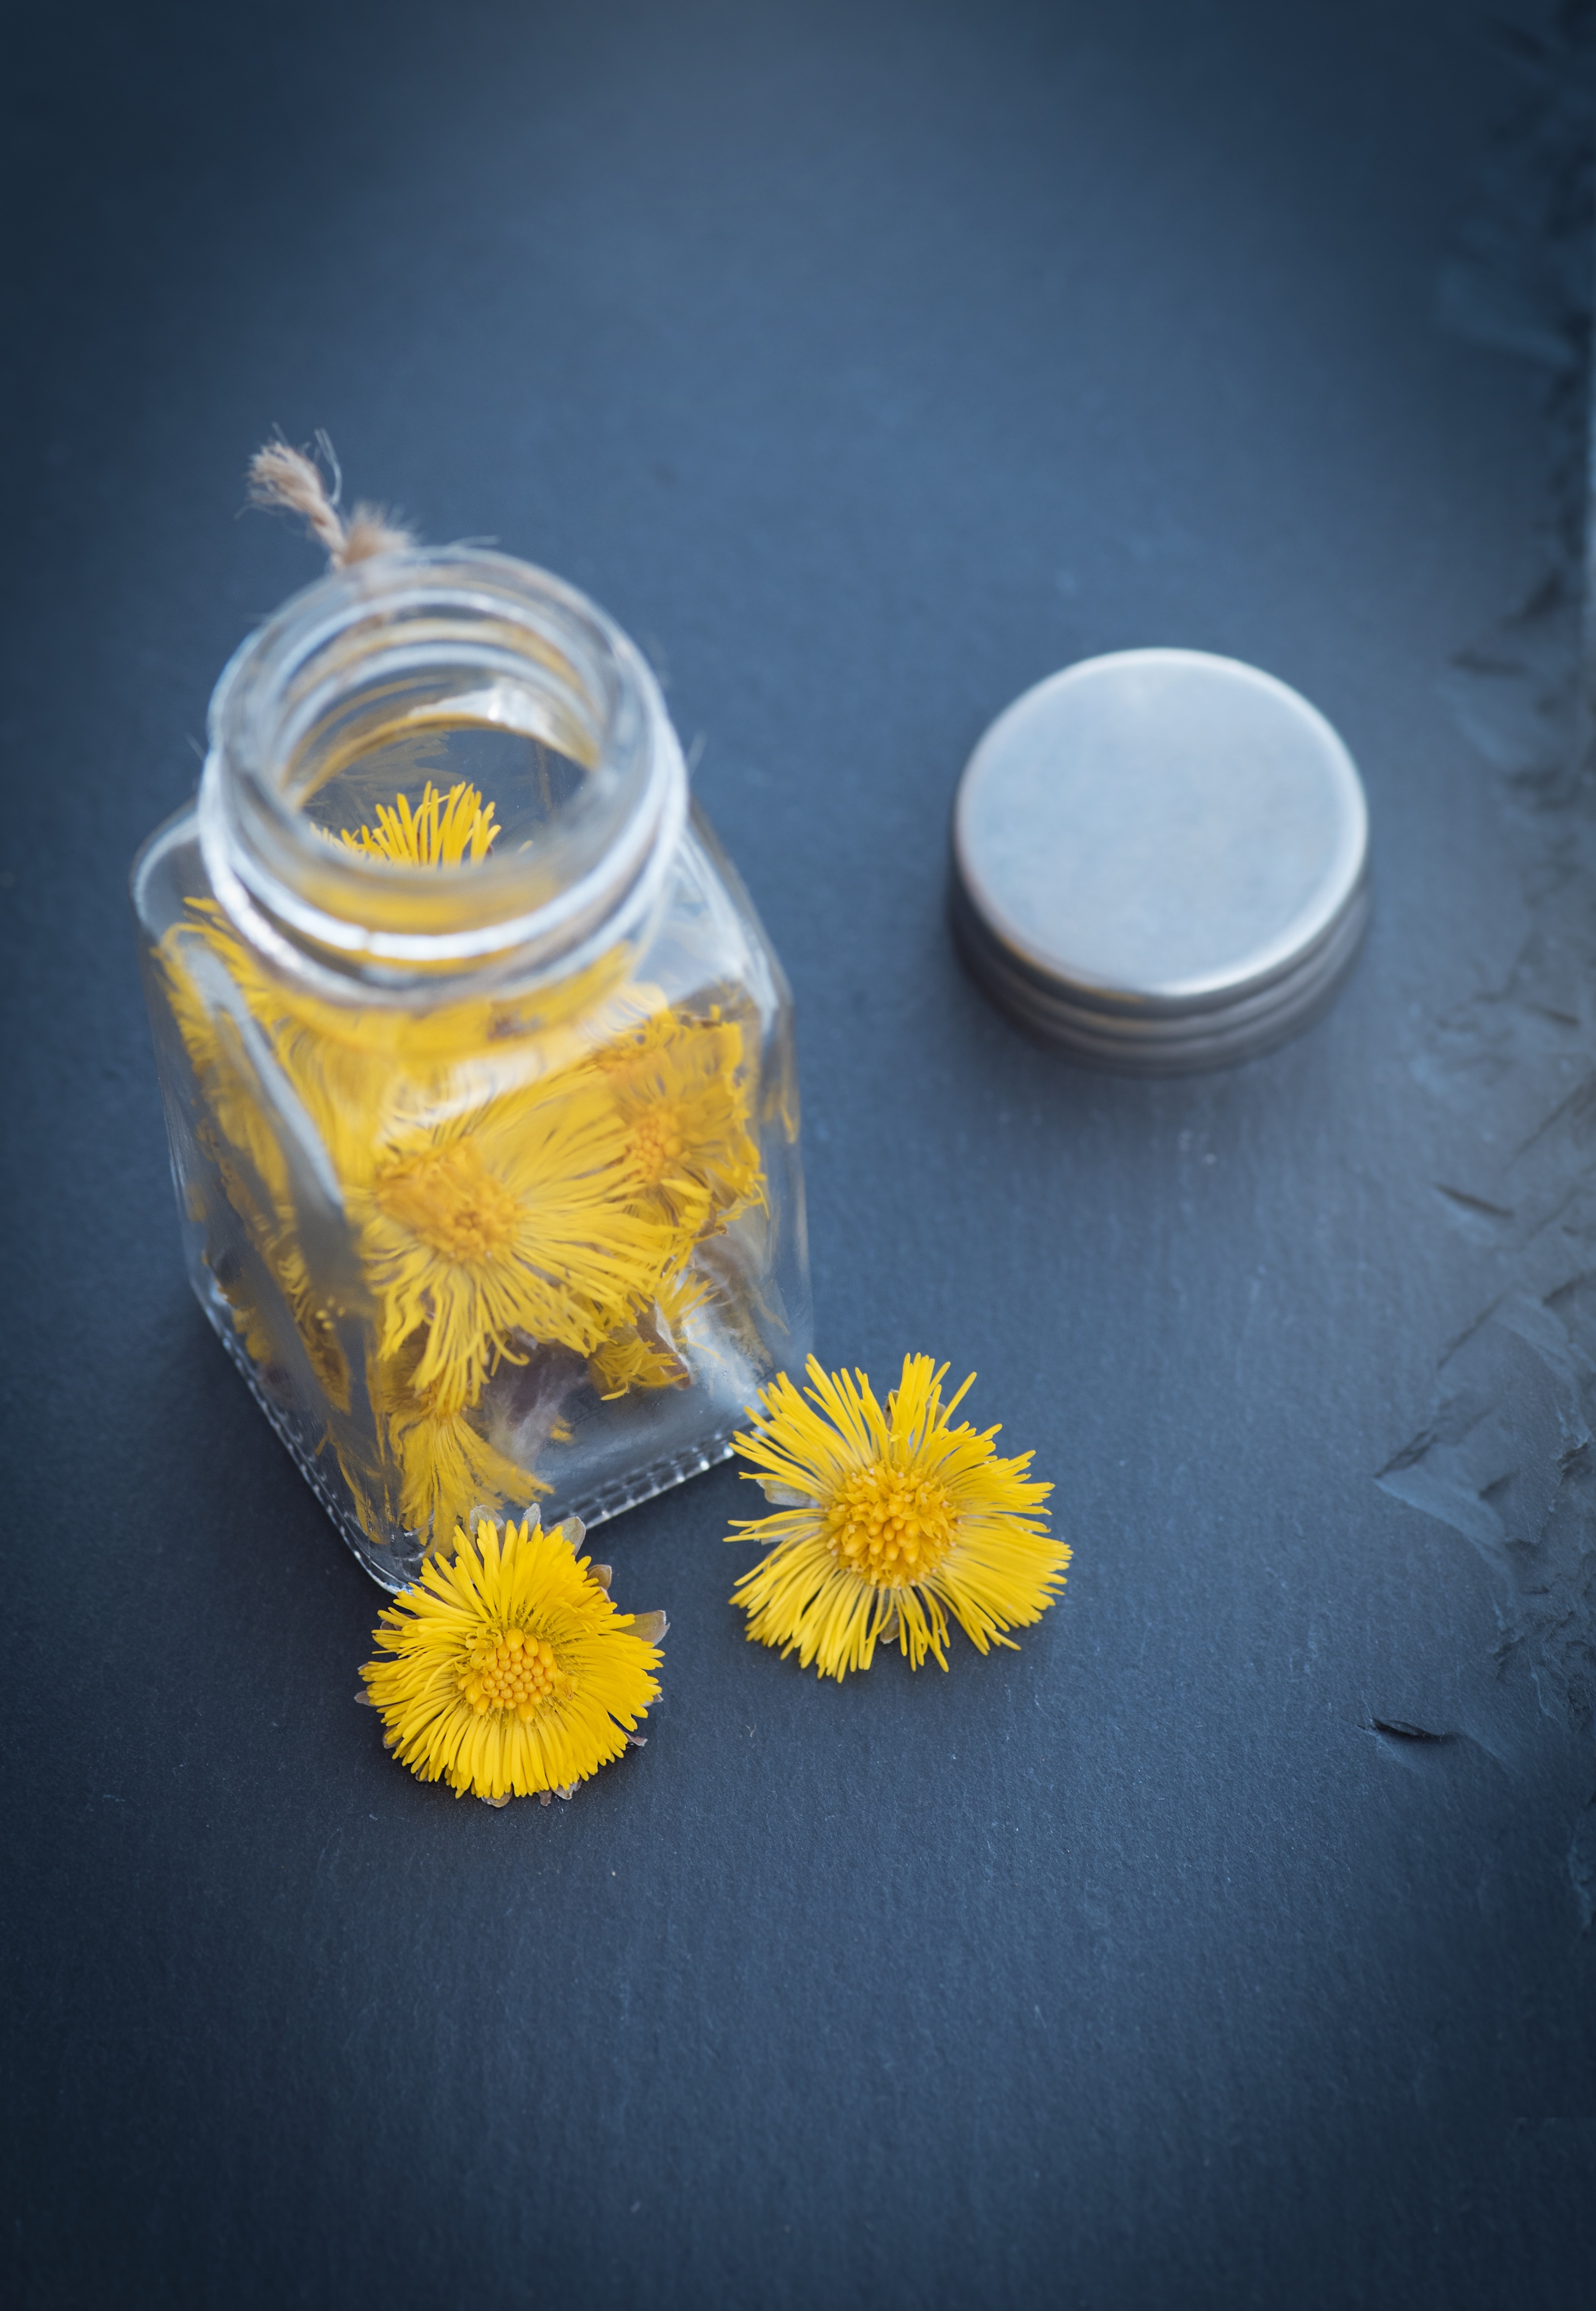
plant, flower, glass, spring, blue, yellow, close, lighting, material, flowers, yellow flowers, macro photography, decorative glass, tussilago farfara, kornbl tler